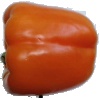
Label: orange_pepper